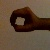
The image shows a hand gesture representing the number 0 in Indian Sign Language.